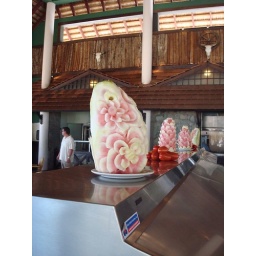
buffet @ steak house by the beach